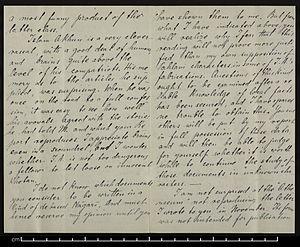
Sir Aurel Stein est un archéologue et explorateur hongrois, d'origine juive et naturalisé britannique, dont les travaux ont porté essentiellement sur les anciennes civilisations de l’Asie centrale.